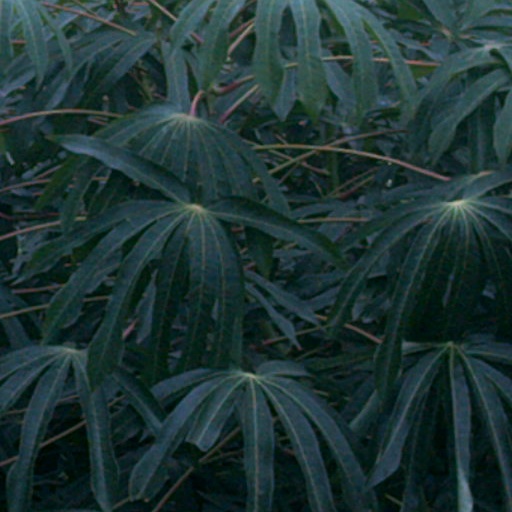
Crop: cassava